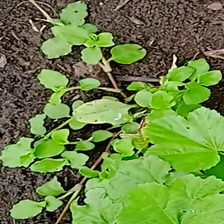
Weed species: Kena_(Commplina_benghalensio)